Intermediate-Range Nuclear Forces Treaty

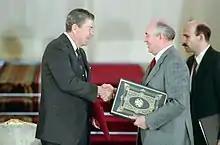
Reagan and Gorbachev shake hands after signing the INF Treaty ratification during the Moscow Summit on 1 June 1988.

Nitze's offer to Kvitsinsky was that the US would forego deployment of the Pershing II and limit the deployment of GLCMs to 75. The Soviet Union, in return, would also have to limit itself to 75 intermediate-range missile launchers in Europe and 90 in Asia. Due to each GLCM launcher containing four GLCMs and each SS-20 launcher containing three warheads, such an agreement would have resulted in the US having 75 more intermediate-range warheads in Europe than the USSR, though Soviet SS-20s were seen as more advanced and maneuverable than American GLCMs. While Kvitsinsky was skeptical that the plan would be well-received in Moscow, Nitze was optimistic about its chances in Washington. The deal ultimately found little traction in either capital. In the United States, the Office of the Secretary of Defense opposed Nitze's proposal, as it opposed any proposal that would allow the Soviet Union to deploy missiles to Europe while blocking American deployments. Nitze's proposal was relayed by Kvitsinsky to Moscow, where it was also rejected. The plan accordingly was never introduced into formal negotiations.